Oldsmobile 88

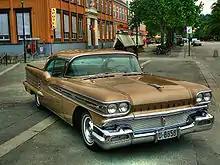
1958 Oldsmobile Super 88 Holiday Coupé

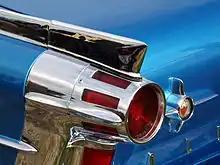
1958 Oldsmobile Dynamic 88 taillight detailing

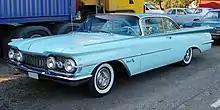
1959 Oldsmobile Super 88 Holiday Scenicoupe

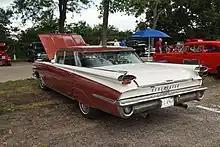
1959 Oldsmobile Super 88 Holiday Sport Sedan

In 1957 the basic 88 was officially renamed Golden Rocket 88, after Oldsmobile's 1956 Motorama two-passenger show car. However, the only badging was an "88" underneath each taillight and the name was gone by 1958. A triple two-barrel carburetor "J2" option was introduced, similar to the Pontiac Tri-Power. The Super 88 continued as the upscale mid-line series.